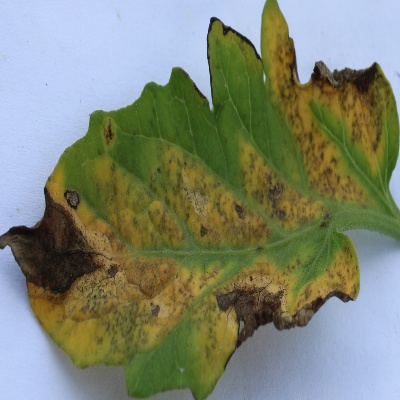
Crop: Tomato
Condition: verticulium wilt